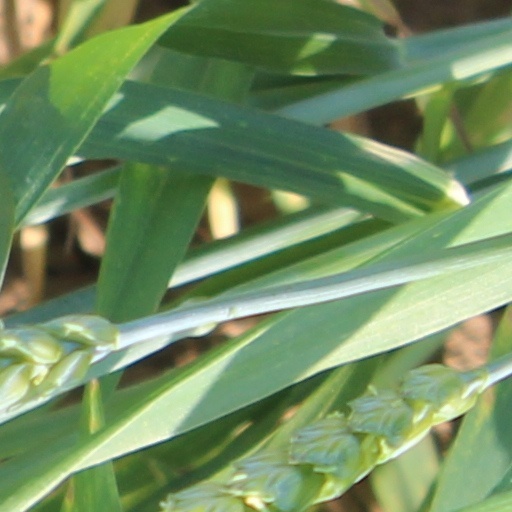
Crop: wheat